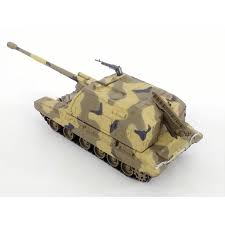
Label: Self Propelled Artillery